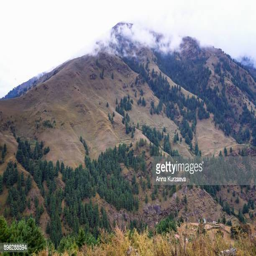
picture of a spruce forest on a cold foggy day